Jüterbog Airfield

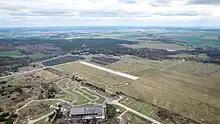
Airfield in April 2023

Jüterbog Airfield

Jüterbog Airfield (also known as Altes Lager airfield) was a military air base located west of the town of Jüterbog, in Brandenburg, Germany. Nowadays paragliders and hang gliders start from Altes Lager.